No. 106 Squadron RAF

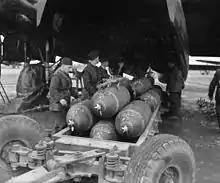

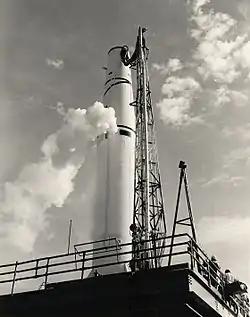
A Thor missile on the launching pad

After a short spell in early 1942 with Avro Manchesters, No. 106 Squadron started replacing them with Avro Lancasters in May, but it did not convert completely to Lancasters before some of the squadron's Manchesters had participated in the thousand-bomber raids on Cologne, Essen and Bremen during the summer of 1942. In October it contributed ten Lancasters to No. 5 Group's low-level epic dusk raid on the Schneider Works at Le Creusot and two more, one of them piloted by commanding officer Guy Gibson, to a subsidiary raid on Montchanin.